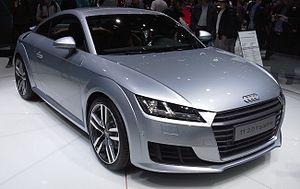
L'Audi TT est un coupé 2+2 deux portes commercialisé depuis 1998, disponible également en roadster. Le nom de TT provient du modèle NSU Prinz TT. Le nom des TT est basé sur la tradition NSU TT qui signifie Tourist Trophy de l'île de Man.